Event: Nepal Earthquake
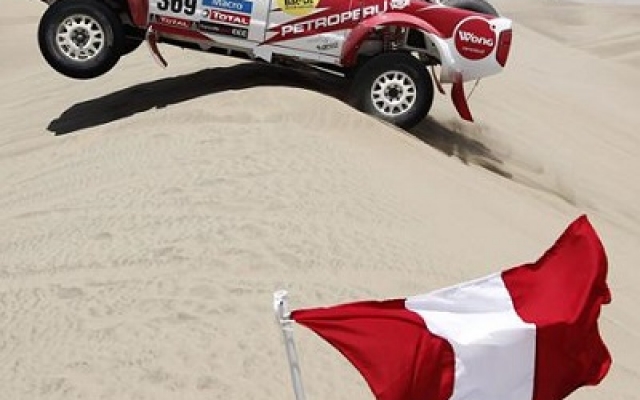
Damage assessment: no_damage